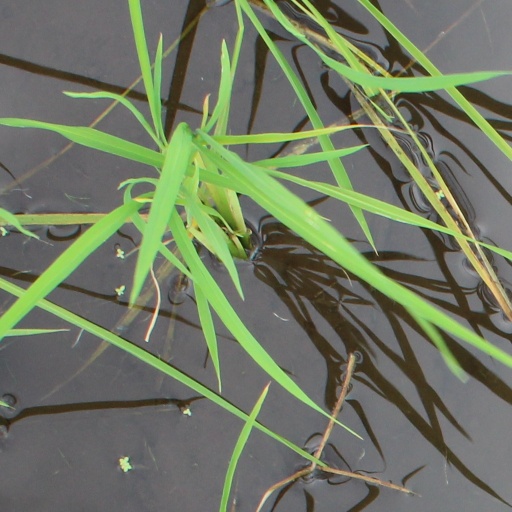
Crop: rice